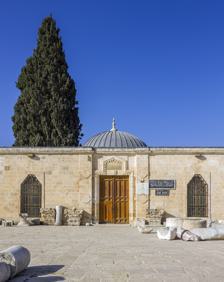
Building: Islamic Museum, Jerusalem
Country: Palestine
Year built: 1194
Museum in Al-Aqsa, Jerusalem Not to be confused with The Museum for Islamic Art, Jerusalem . Islamic Museum متحف الآثار الإسلامية Established 1923 Location Al-Aqsa , Jerusalem Coordinates 31°46′33.87″N 35°14′05.32″E / 31.7760750°N 35.2348111°E / 31.7760750; 35.2348111 Type museum The museum courtyard, with capitals . Al-Aqsa Mosque is in the back. The Islamic Museum ( Arabic : متحف الآثار الإسلامية ; Hebrew : מוזיאון האסלאם ) is a museum at Al Aqsa in the Old City section of Jerusalem . On display are exhibits from ten periods of Islamic history encompassing several Muslim regions. The museum is west of al-Aqsa Mosque , across a courtyard. History The building was originally constructed by the Knights Templar , who used it as an annex to their headquarters established at the former Al-Aqsa Mosque. Following the Muslim reconquest of Jerusalem, the mosque was restored in 1194 CE. The annex building served an assembly hall for the Fakhr al-Din Mohammad School (al-Fakhriya), a madrasa built by al-Mansur Qalawun in 1282 CE, during the Mamluk era. Most of the other buildings of the al-Fakhriya madrasa complex – considered part of the al-Aqsa Mosque – were demolished by the Israeli Army in 1969. The building also housed the Mosque of the Maghrebis ( Jāmiʿ al-Maghāribah , جامع المغاربة ), also known as the "Mosque of the Malikis", as most Maghrebi scholars follow the Maliki school of jurisprudence. The Maghrebi mosque bordered the now-vanished Maghrebi Quarter , a neighborhood that was completely razed by the Israelis in 1967. The museum was established by the Supreme Muslim Council in 1923. Shadia Yousef Touqan was the head planner of the site. By 1927, the Mosque of the Maghrebis was converted into the Islamic Museum. Khader Salameh was a notable head curator of the museum. Exhibits The Islamic Museum displays large copper soup kettles used in the Haseki Sultan Imaret ,  a soup kitchen, built through a donation by Hürrem Sultan , the wife of Suleiman the Magnificent , dating back to the 16th century, as well as stained glass windows, wooden panels, ceramic tiles and iron doors from the reign of Suleiman the Magnificent. Also on display are a cannon used to announce the breaking of Ramadan , a large collection of weapons, a large wax tree trunk, the charred remains of the Minbar of Saladin (built by Nur ad-Din Zangi in the 1170s and destroyed in an arson attack in 1969 ), and the blood-stained clothing of 17 Palestinians killed in the rioting on the Temple Mount in 1990 . Qur'an manuscripts The museum has 600 copies of the Qur'an donated to the al-Aqsa Mosque during the Umayyad , Abbasid , Fatimid , Ayyubid , Mamluk, Ottoman eras  by caliphs , sultans , emirs , ulama and private individuals.  Each differ in size, calligraphy and ornamentation. One is a hand-written Qur'an whose transcription is attributed to the great-great-grandson of Muhammad . Another is written in Kufic script , dating back to the 8th-9th century. A 30-part Moroccan rabʿah (multi-volume manuscript) was bequeathed in 1344 by Sultan Abu al-Hasan al-Marini of Morocco; it is the only manuscript remaining from three collections that the sultan dispatched to the mosques of the three holy cities in Islam — Mecca , Medina and Jerusalem. In addition, there is a very large Qur'an, measuring 100 by 90 centimetres (3.3 ft × 3.0 ft), dating back to the 14th century. Environs It is in the same southwestern corner of the compound as the al-Fakhariyya Minaret .  To the north of the museum, there is Moors' Gate (Maghrebi Gate / Morocco Gate). The southern part of the museum is right next to the al-Aqsa Library . The small courtyard east of the museum has the Dome of Yusuf Agha and many column capitals . Farther east, on the other side of the courtyard, is al-Aqsa Mosque 's western side. See also Museum of Islamic Art, Cairo (Egypt) References